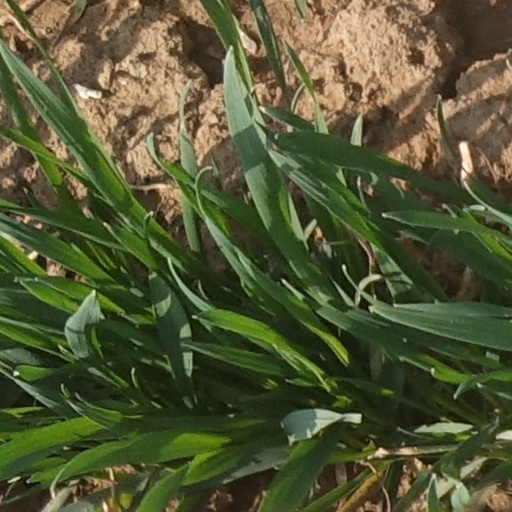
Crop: wheat